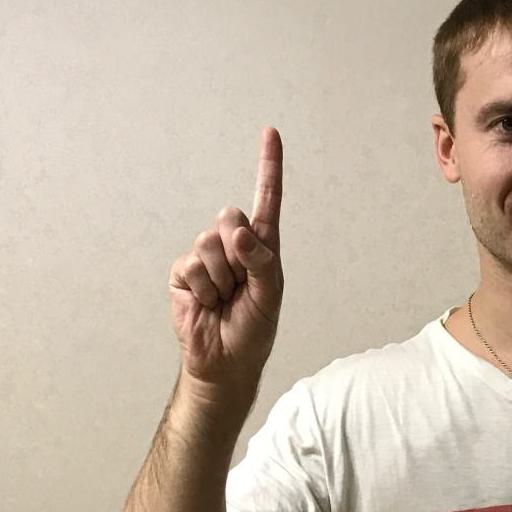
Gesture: one